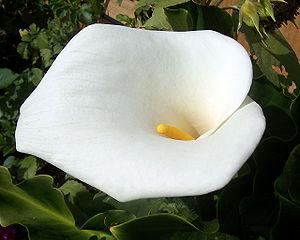
La culture de l'Éthiopie, pays enclavé de la Corne de l'Afrique, désigne d'abord les pratiques culturelles observables de ses 103 000 000 d'habitants.
Le genre botanique Zantedeschia regroupe huit espèces originaires d'Afrique appartenant à la famille des Araceae. L'espèce la plus connue est Zantedeschia aethiopica, fréquemment cultivée pour les décorations d’église et les bouquets de mariée, plus connue sous les noms impropres de calla ou d'arum.
La flore des Pyrénées comporte environ 4 500 espèces, dont quelque 160 espèces endémiques. La répartition végétale dans les Pyrénées est influencée par un climat océanique à l'ouest et un méditerranéen à l'est, humide au nord, plus sec au sud auxquelles s'ajoutent les différents étages montagnards qui favorisent les forêts de feuillus à basse altitude, puis aux altitudes supérieures, des forêts de confères, au-delà de la limite supérieure de l'arbre des herbacées des alpages, et enfin les plantes de milieux rocailleuses et proches des névés à haute altitude